CHC Helicopter

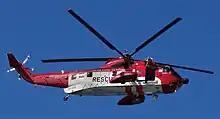
CHC S-61 operated for the Irish Coast Guard

From 2005 - 2025, CHC Helicopter served as the sole provider of Search and Rescue helicopter services to the Irish Coast Guard, where it had operated a fleet of six Sikorsky S-61N helicopters based in Dublin, Shannon, Waterford, and Sligo. This fleet has now been replaced by 5 Sikorsky S-92 Helibus. The S-61N exited service in December 2013 with a flight from Dublin Airport to Weston Aerodrome, West Dublin. The flight was operated by EI-SAR, the oldest S-61N in commercial operation at the time.